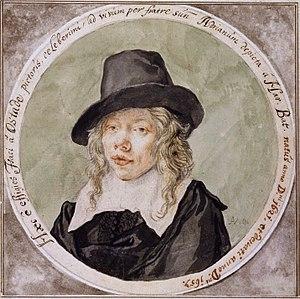
Cornelis Dusart — ou en français : Corneille Dusart — est un peintre, dessinateur et graveur néerlandais, né en 1660 à Haarlem où il est mort en 1704.
Isaac van Ostade est un peintre néerlandais du siècle d'or. Il est connu pour ses peintures de paysages, de portraits et de scènes de genre.